Mauricio Dubón

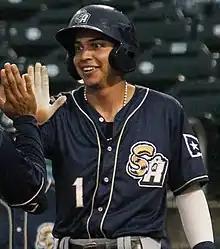
Dubón with the San Antonio Missions in 2019

Mauricio Andre Dubón ( born July 19, 1994) is a Honduran professional baseball utility player for the Houston Astros of Major League Baseball (MLB). Selected during the 26th round of the 2013 MLB draft by the Boston Red Sox, Dubón made his MLB debut with the Milwaukee Brewers in 2019, and has also played for the San Francisco Giants.